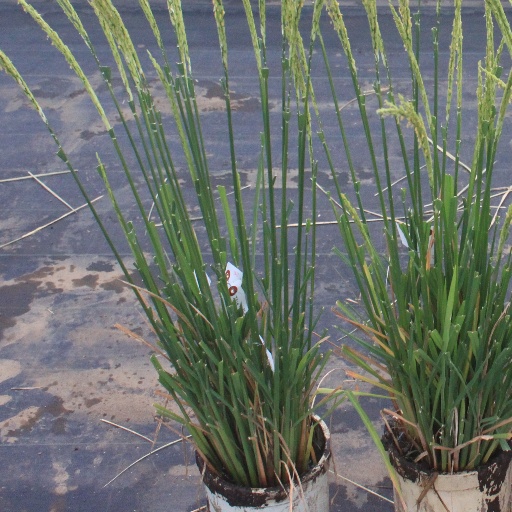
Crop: rice